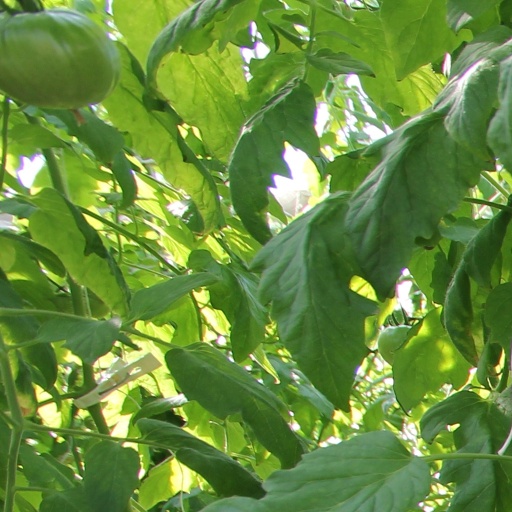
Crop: tomato